David Cleghorn Thomson

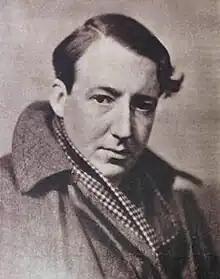
Thomson in 1935

David Cleghorn Thomson (9 October 1900 – 23 April 1980), was a Scottish journalist, author, poet, playwright, and Liberal and Labour Party politician. He was notably Director of the BBC's Scottish Region.